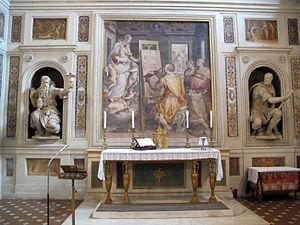
La basilique de la Santissima Annunziata est une des basiliques de Florence en Toscane, celle de l'ordre des Servites de Marie.
Saint Luc peignant la Vierge est une peinture à fresque de Giorgio Vasari, un retable réalisé après 1565 pour la chapelle des peintres de la basilique de la Santissima Annunziata de Florence.